Vladimir Mendelssohn

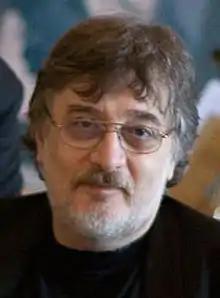
Mendelssohn in 2007

Vladimir Mendelssohn (29 November 1949 – 13 August 2021) was a Romanian composer, violist, and professor. He had served as Director of the Kuhmo Chamber Music Festival since August 2005.